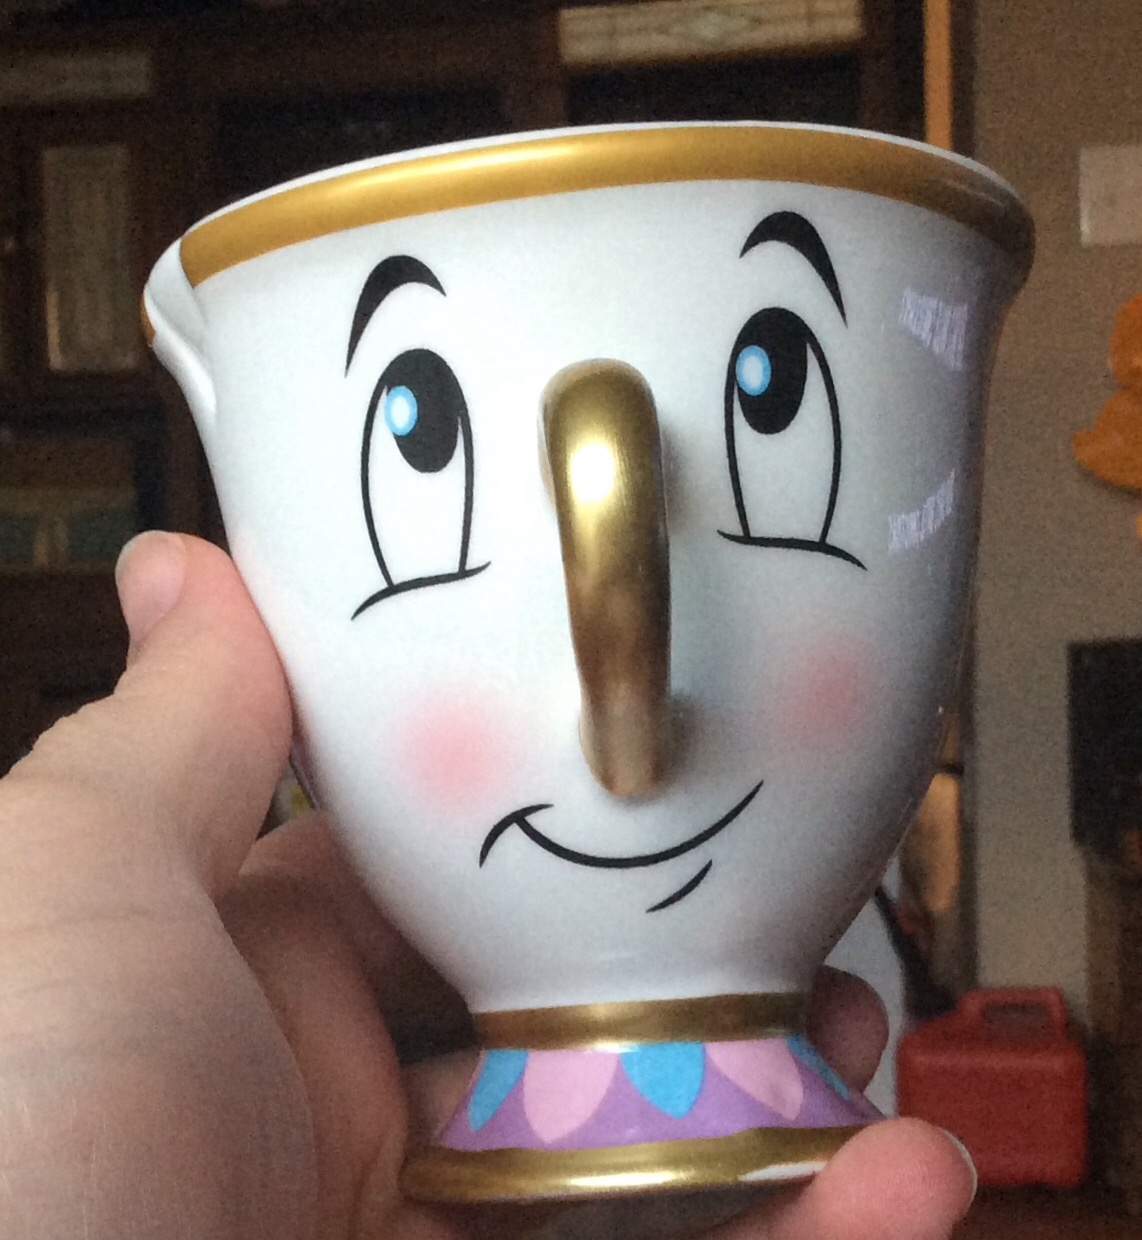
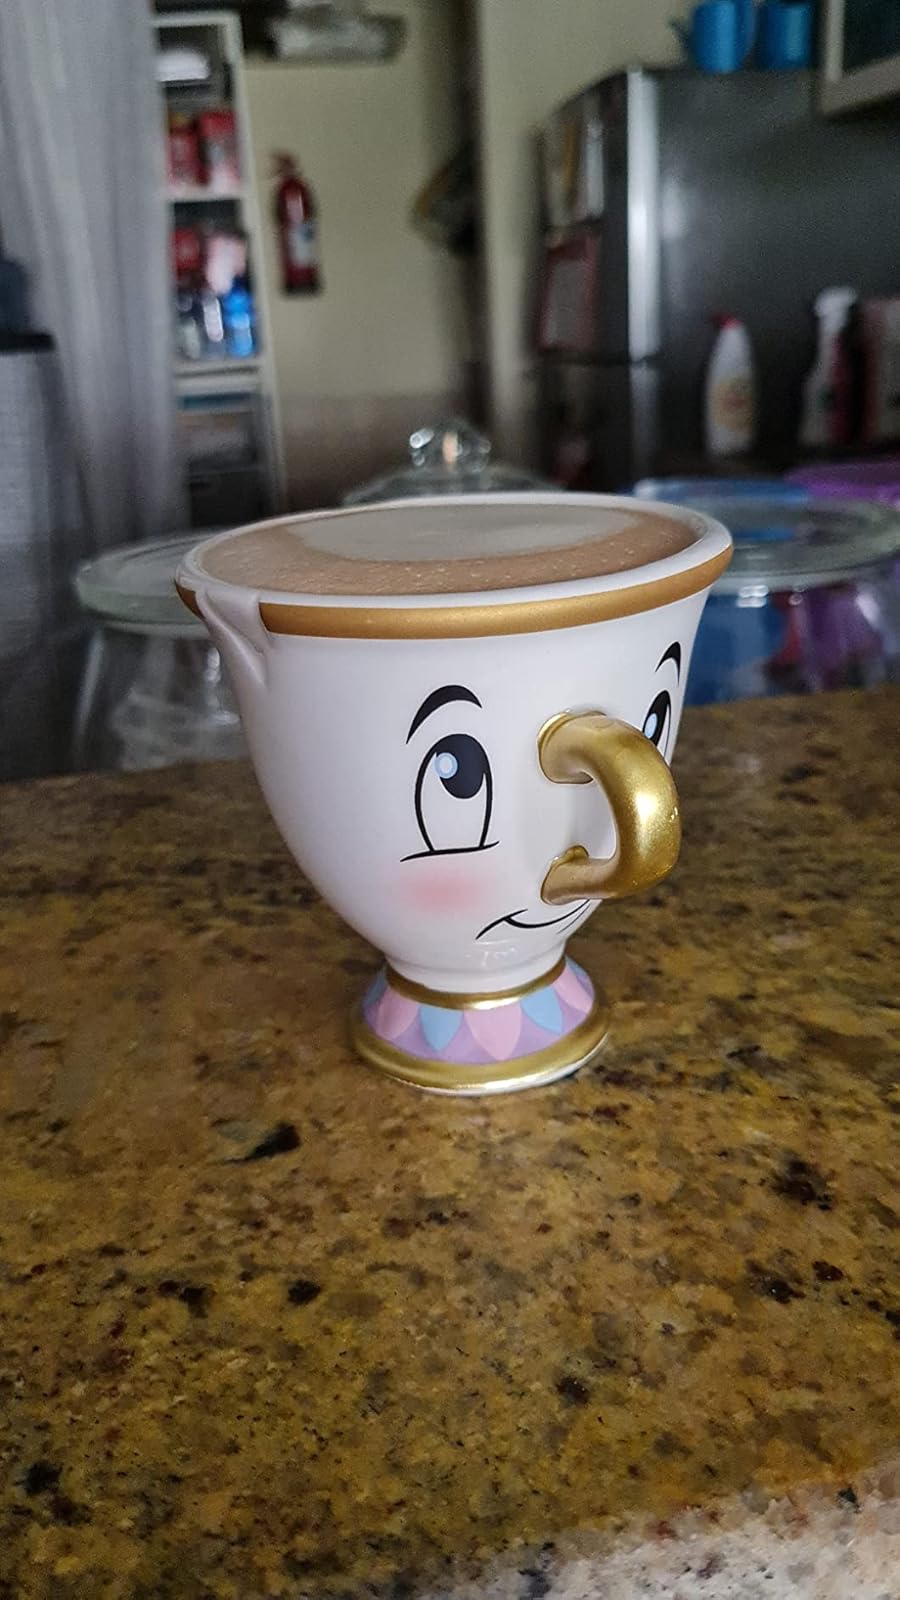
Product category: items_mug
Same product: yes